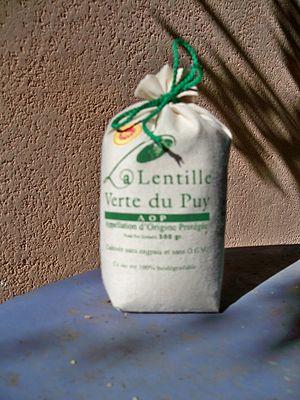
Sachet de lentille verte du Puy
La cuisine auvergnate est une cuisine régionale de France. On peut y regrouper les spécialités gastronomiques de la province d'Auvergne, mais aussi celles du Bourbonnais et du Velay.